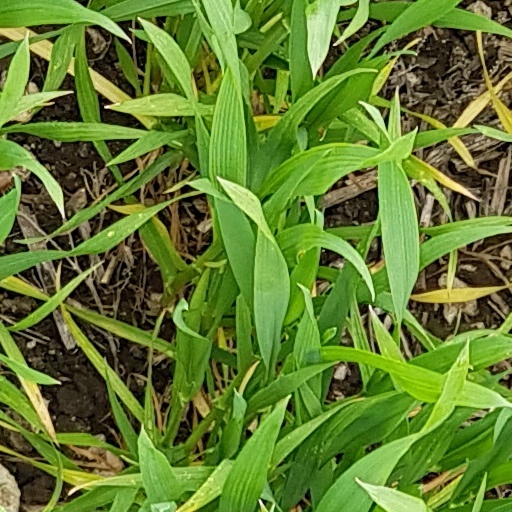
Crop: wheat